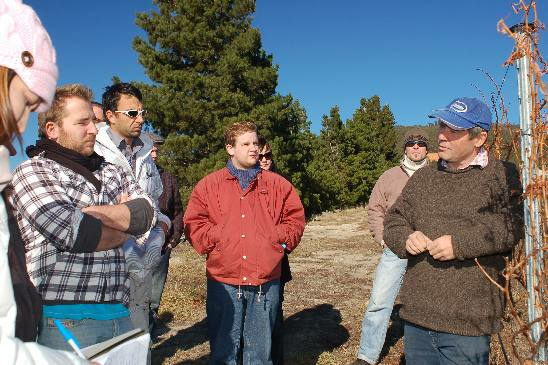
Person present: Yes